Azouaou Mammeri

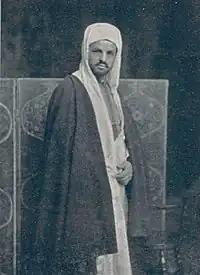
A photograph of Mammeri in 1924

Azouaou Mammeri (1890 or 1892—1954), also known as Si Azouaou Mammeri, was an Algerian painter born in 1890 or 1892 in the village of Taourirt-Mimoun which was part of Aït Yenni. He died on September 17, 1954, in Aït Yenni.